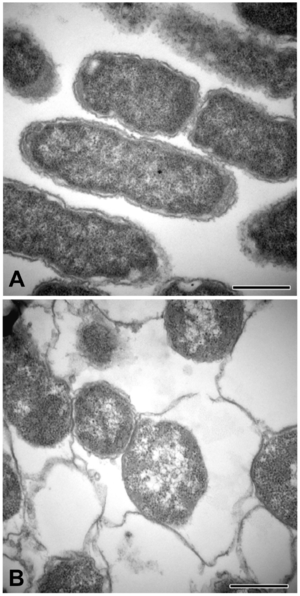
VBNC est utilisé pour désigner des bactéries viables mais non cultivables c'est-à-dire des bactéries qui sont dans un état de très faible activité métabolique et ne se divisent pas, mais qui sont vivantes et ont la capacité de devenir cultivables une fois mises dans un milieu plus propice.